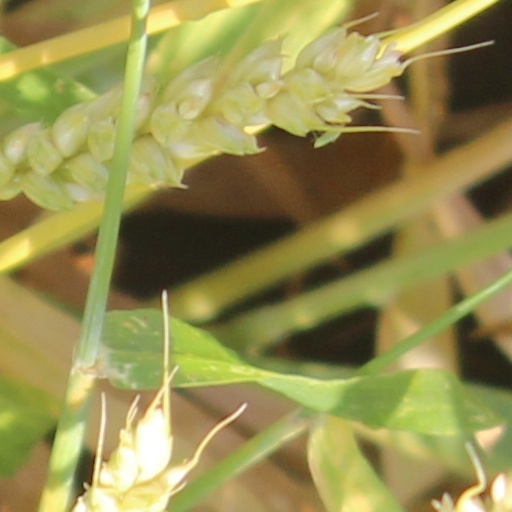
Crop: wheat